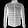
Label: Coat